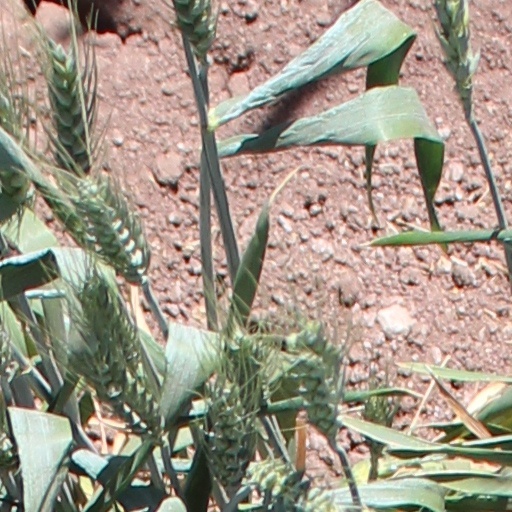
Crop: wheat